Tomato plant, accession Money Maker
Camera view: horizontal (90 deg, fisheye); turntable rotation: 150 degrees
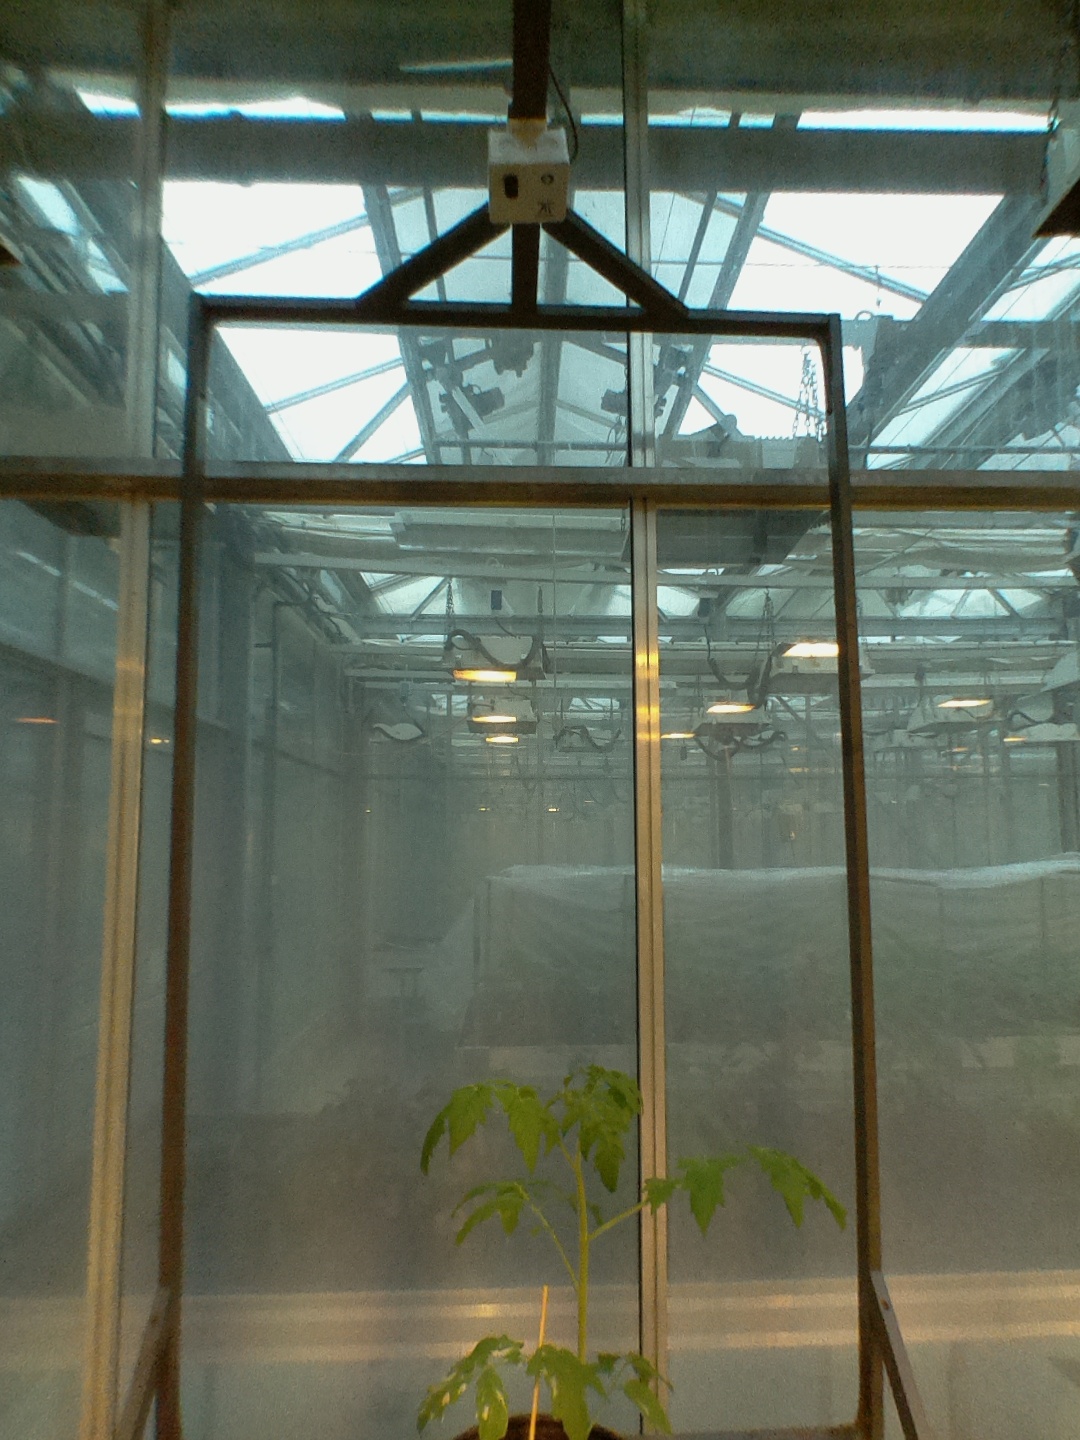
BBCH growth stage 14: 8 of true leaves visible